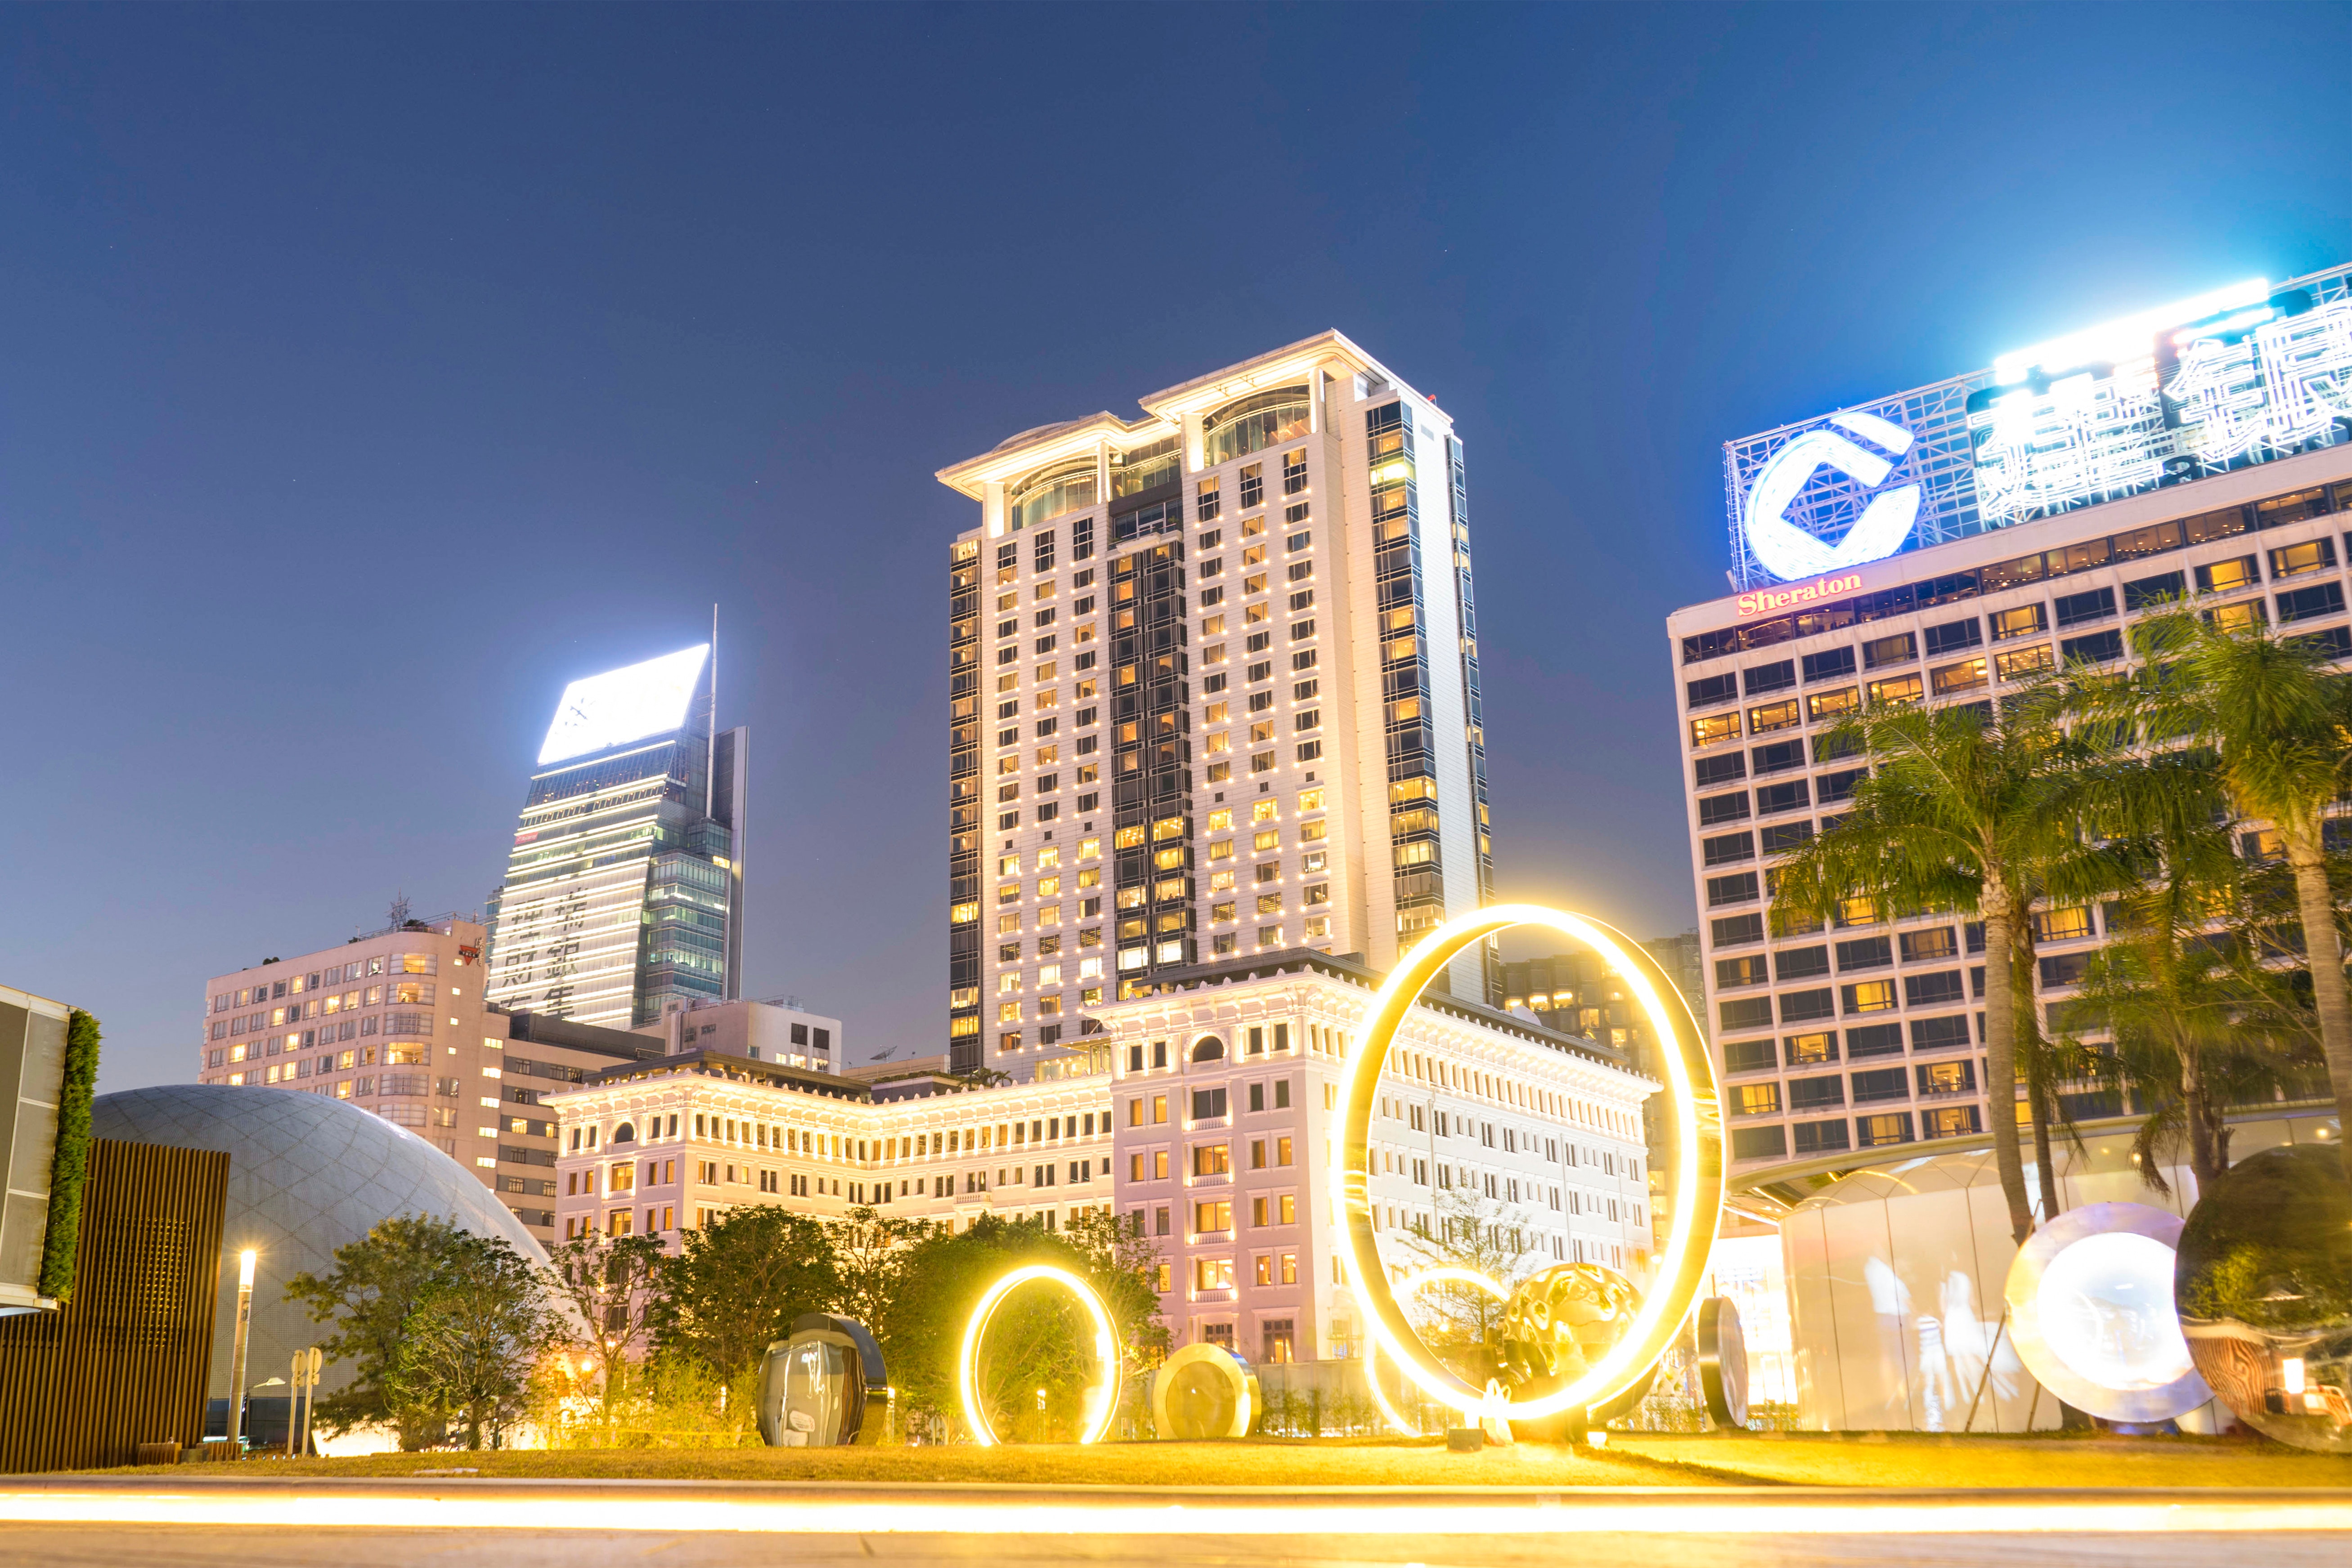
metropolitan area, city, urban area, building, human settlement, condominium, mixed use, landmark, daytime, tower block, metropolis, architecture, cityscape, sky, downtown, yellow, commercial building, real estate, night, skyline, hotel, corporate headquarters, skyscraper, facade, apartment, urban design, headquarters, tourism